2022 Asian Games

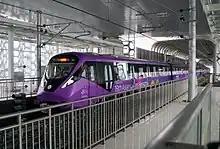
The Asian Games-themed train in Hangzhou Metro Line 19

The three mascots of the Games, Congcong (琮琮), Lianlian (莲莲) and Chenchen (宸宸), known collectively as the "Memories of Jiangnan" (Jiangnan refers to roughly China's eastern regions south of the Yangtze River) whose name derives from the Tang Dynasty poet Bai Juyi's famous sentence "When I recall Jiangnan, Hangzhou brings back most of my memories." were unveiled on 3 April 2020. They are depicted as robotic superheroes originating from the Archaeological Ruins of Liangzhu City, the West Lake and the Grand Canal respectively.